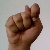
The image shows a hand gesture representing the letter 'T' in Indian Sign Language.